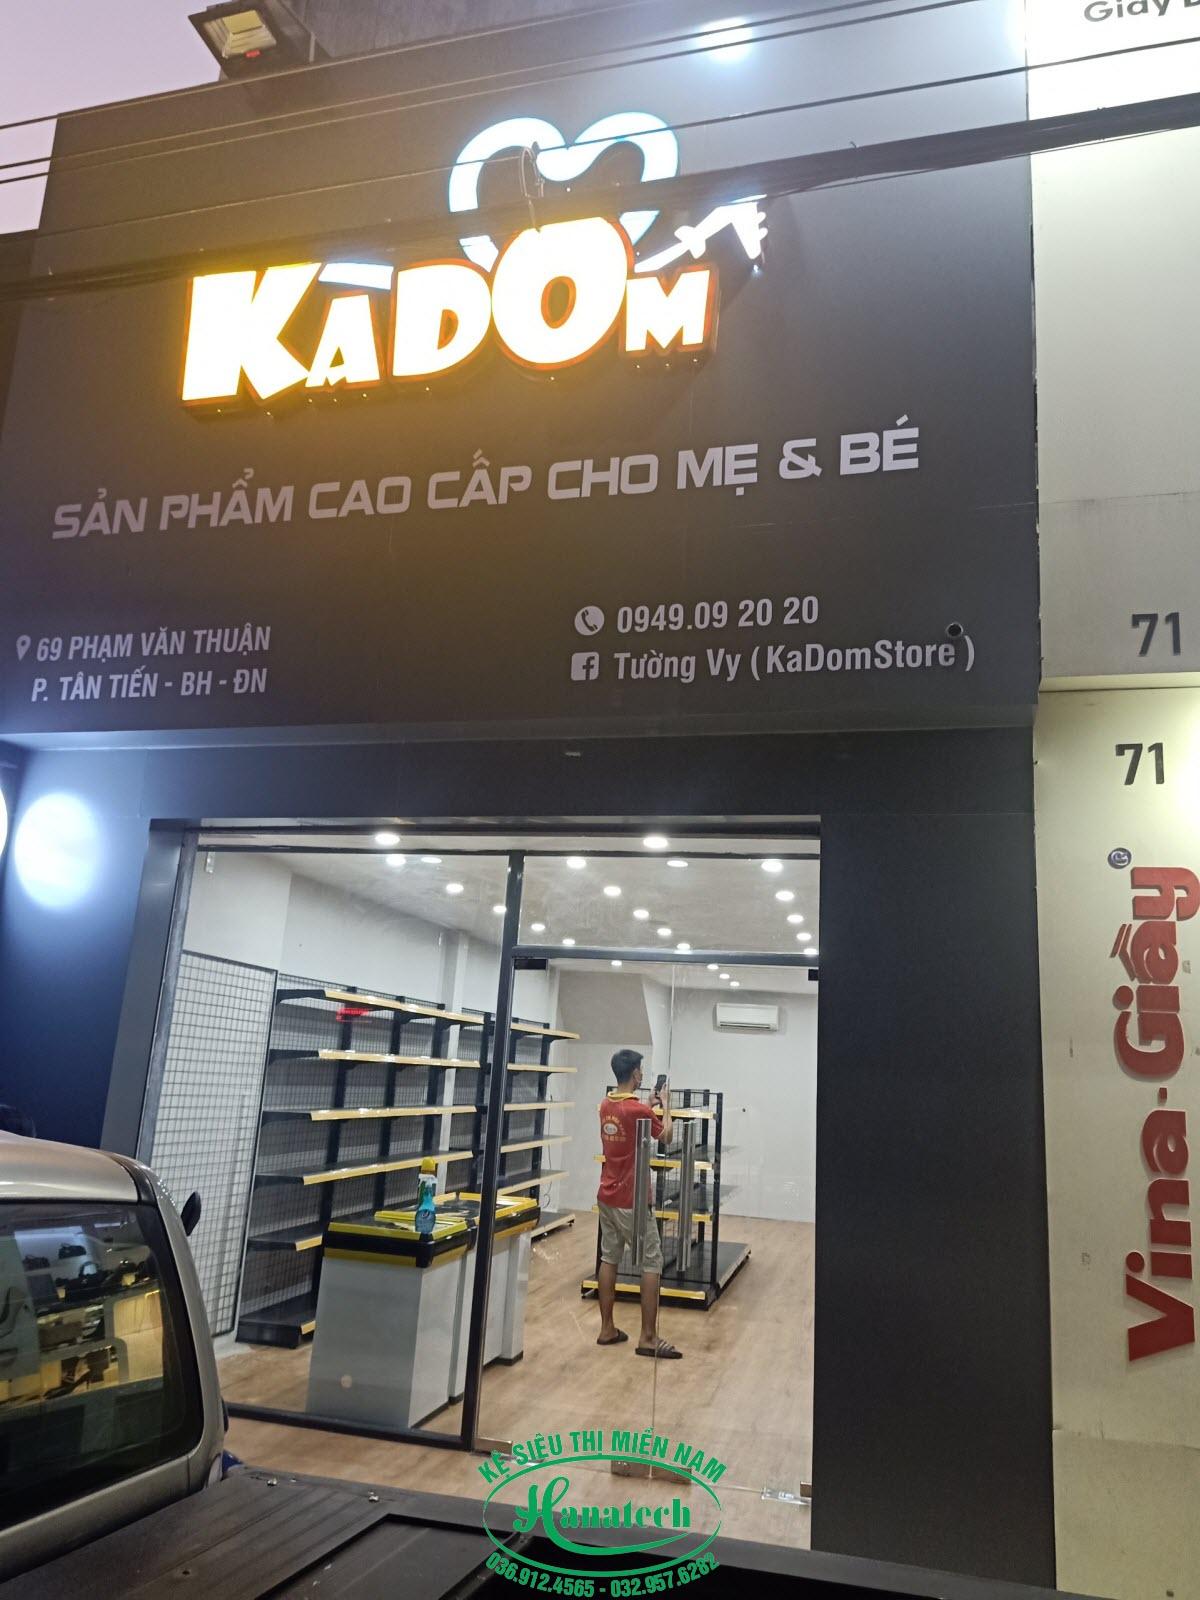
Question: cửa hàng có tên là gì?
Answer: kadom